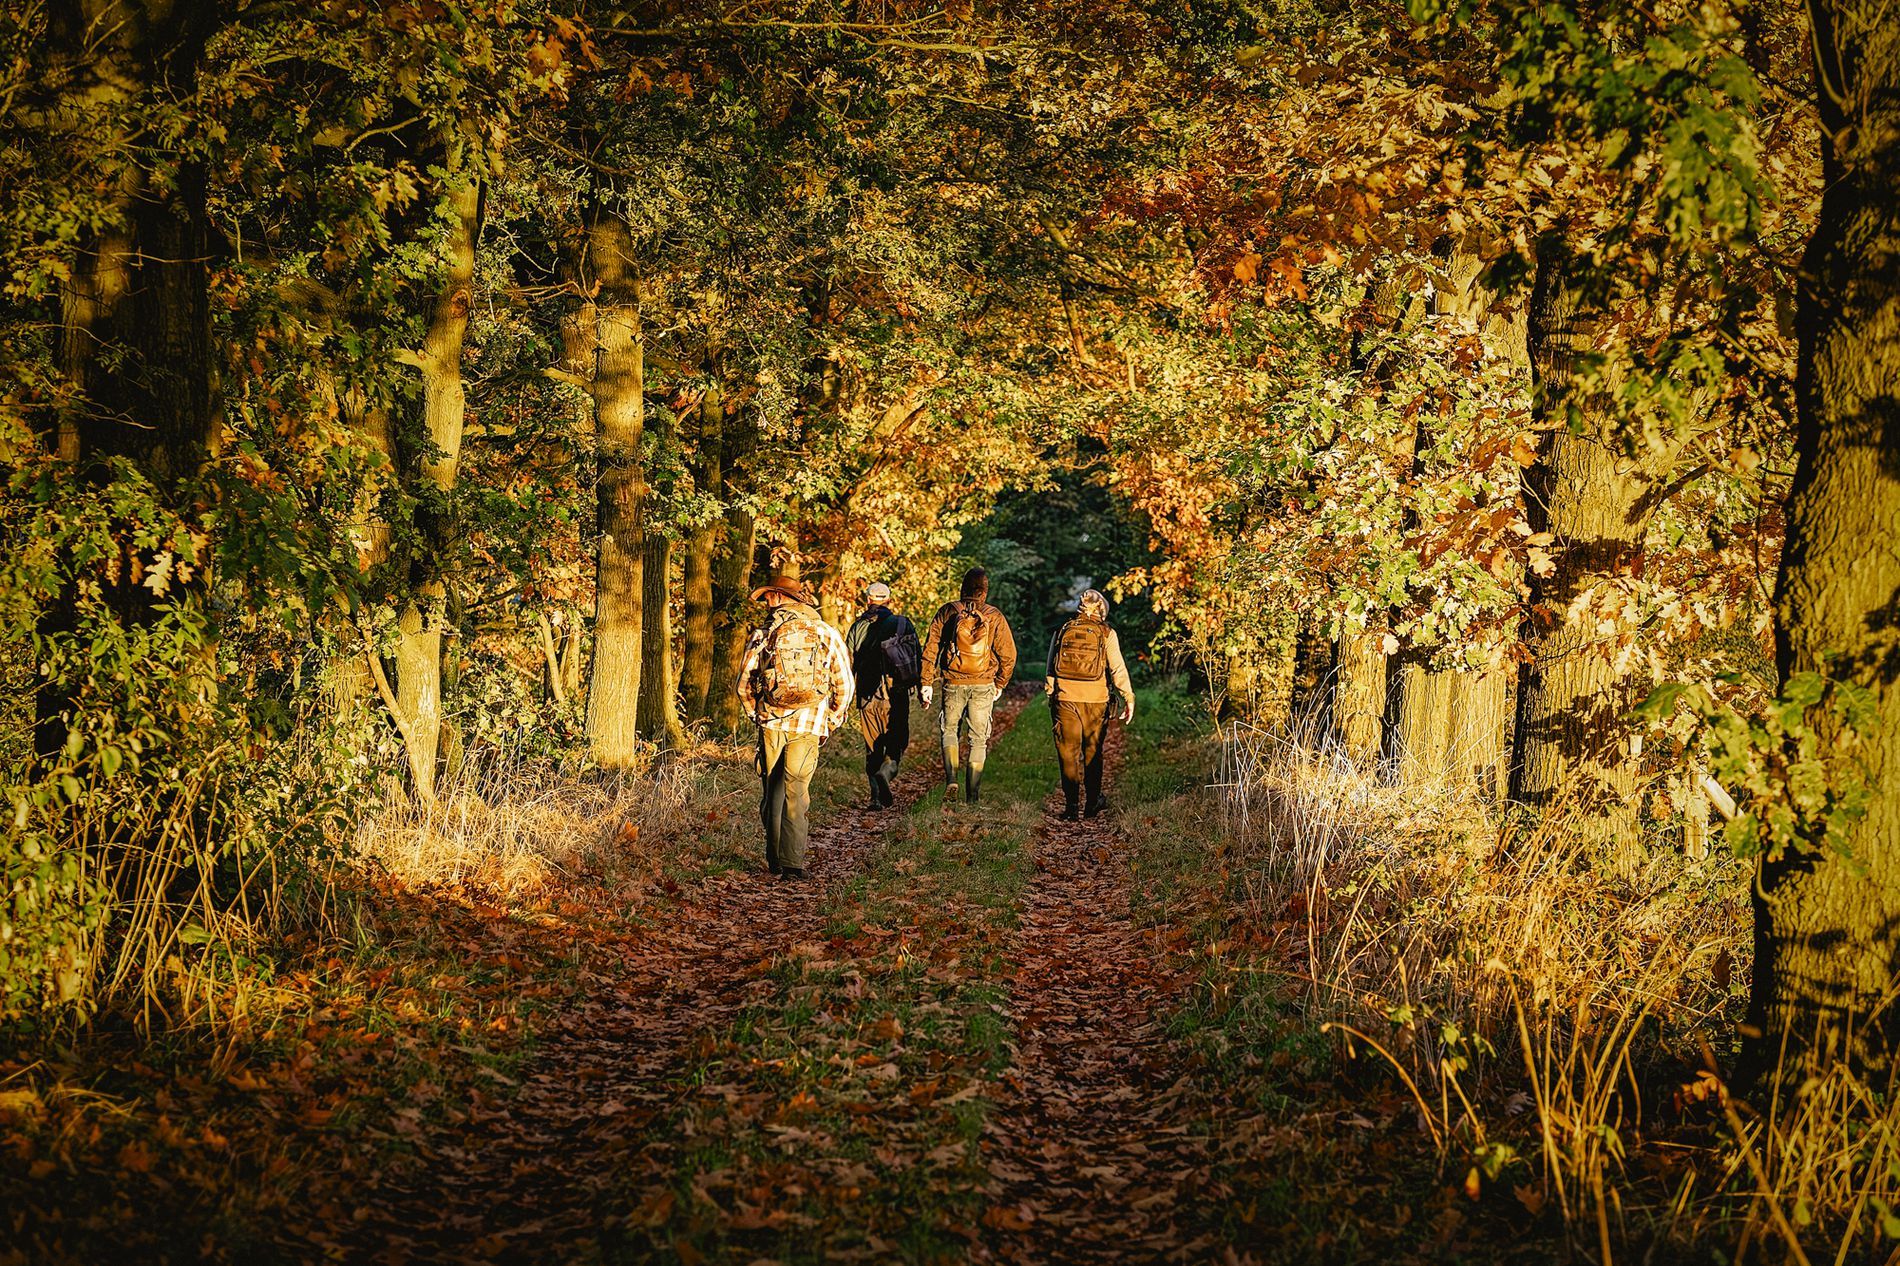
Adventurers
the image shows 4 men going into the woods, there's a passage through the woods surrounded with trees and plants, leads into the forest, every one is wearing boots, jackets and backpack, branches of the trees on the both sides of the passage connects upon the passage with it's green and shinney leaves makes a natural elegant ceiling.
wide shot for a group of people on a journey into the woods,   there's a passage through the woods surrounded with trees and plants, leads into the forest, every one is wearing boots, jackets and backpack, branches of the trees on the both sides of the passage connects upon the passage with it's green and shinney leaves makes a natural elegant ceiling, the image give the feeling of fantasy adventure, mood is thrilling, atmosphere is peaceful, lighting is soft by sunlight, color palette consists mainly of green, yellow, brown and black.
Labels: Person, Walking, Path, Plant, Vegetation, Tree, Land, Nature, Outdoors, Woodland, Trail, Autumn, Scenery, Adventure, Hiking, Leisure Activities, Clothing, Hat, Grove, Footwear, Shoe, Landscape, Grass, Park, Forest, Men
Camera: Canon Canon EOS R
Lens: LAOWA 100mm F2.8 CA-Dreamer Macro 2x, (173) 100mm
Aperture: F4.5
Exposure: 1/250 sec
ISO: 3200
Focal length: 100.0 mm